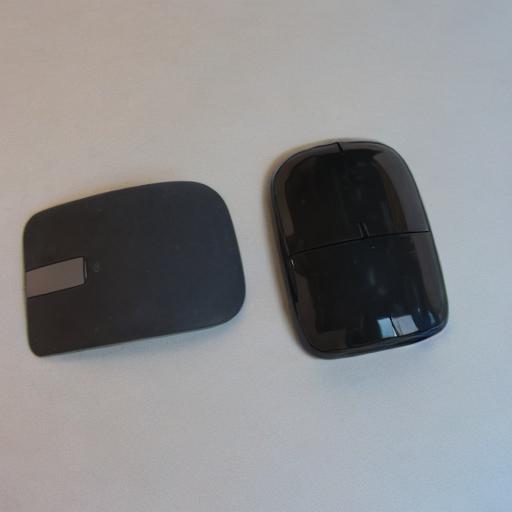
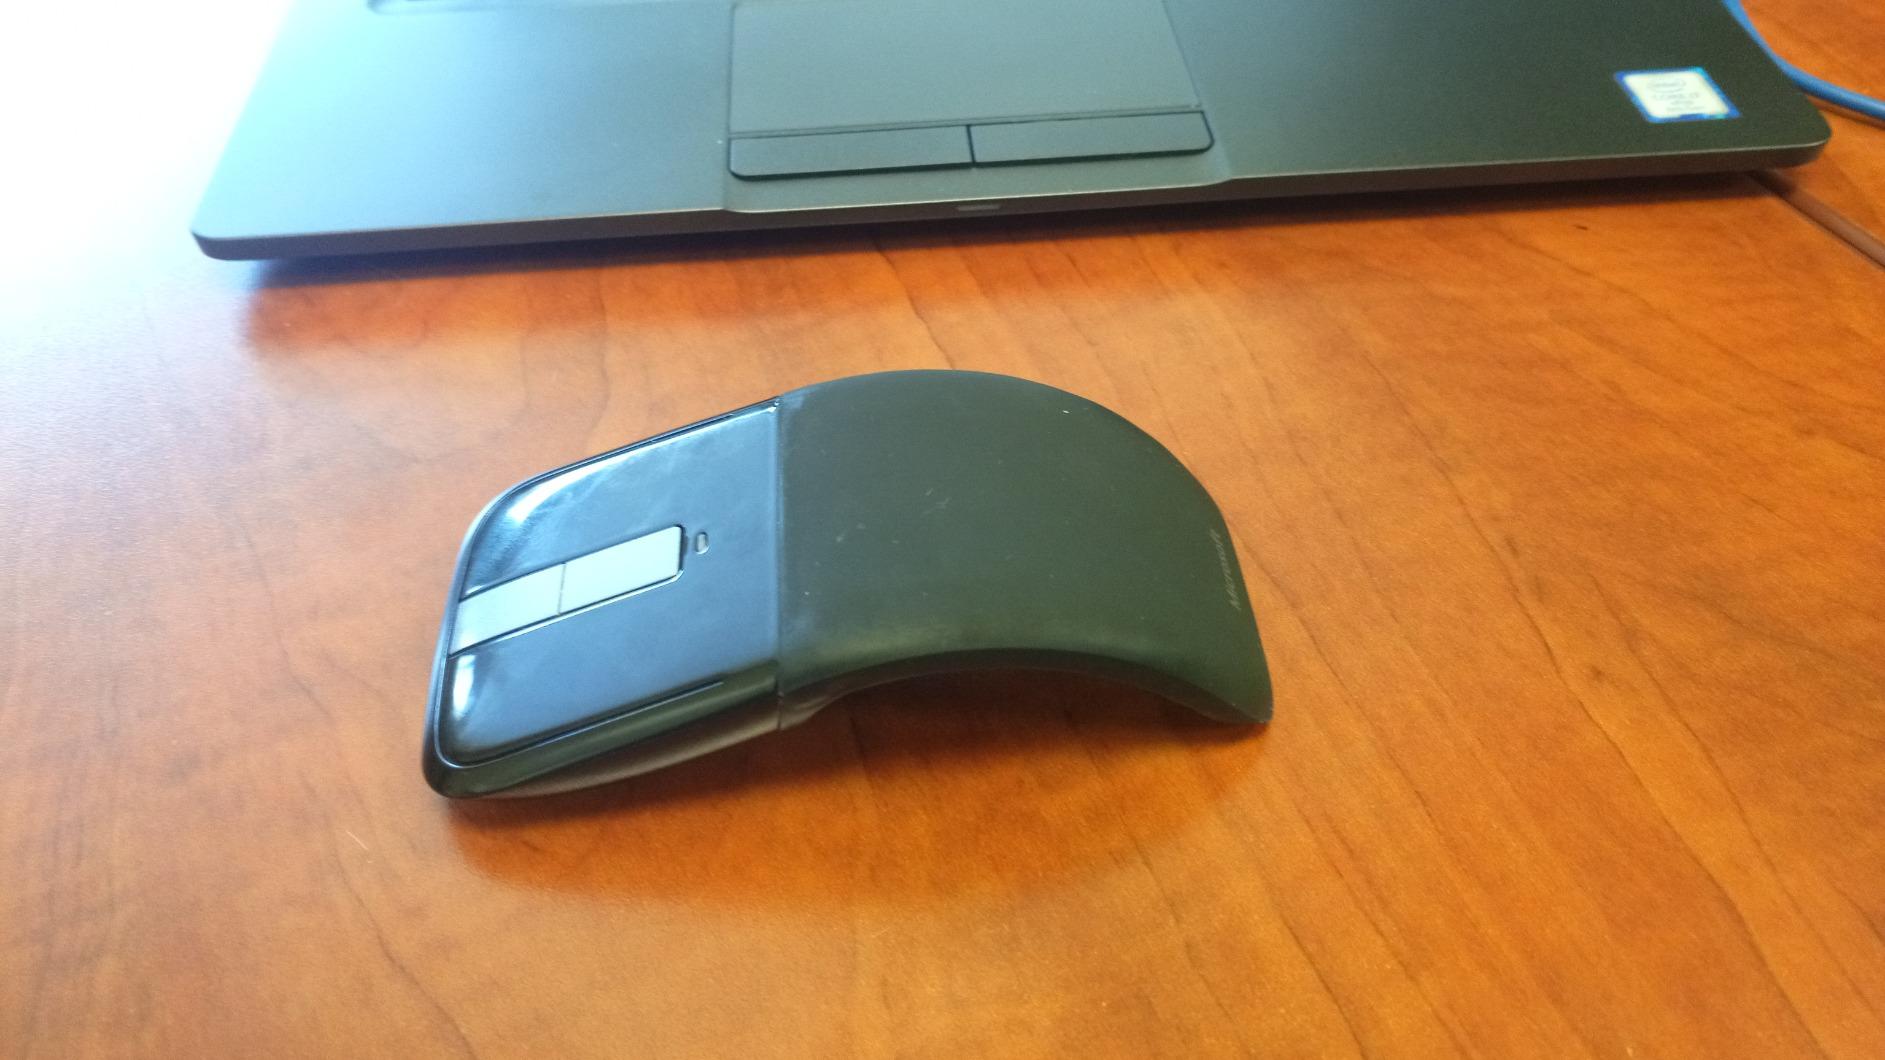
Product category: mouse
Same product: no